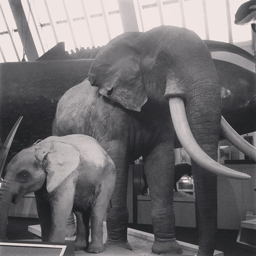
An elephant with its calf standing inside an enclosed area
The larger elephant is standing by the younger elephant.
An adult and a baby elephant standing next to each other.
A large elephant standing next to a smaller elephant.
MOMMA AND BABY ELEPHANT STANDING TOGETHER INSIDE A BUILDING